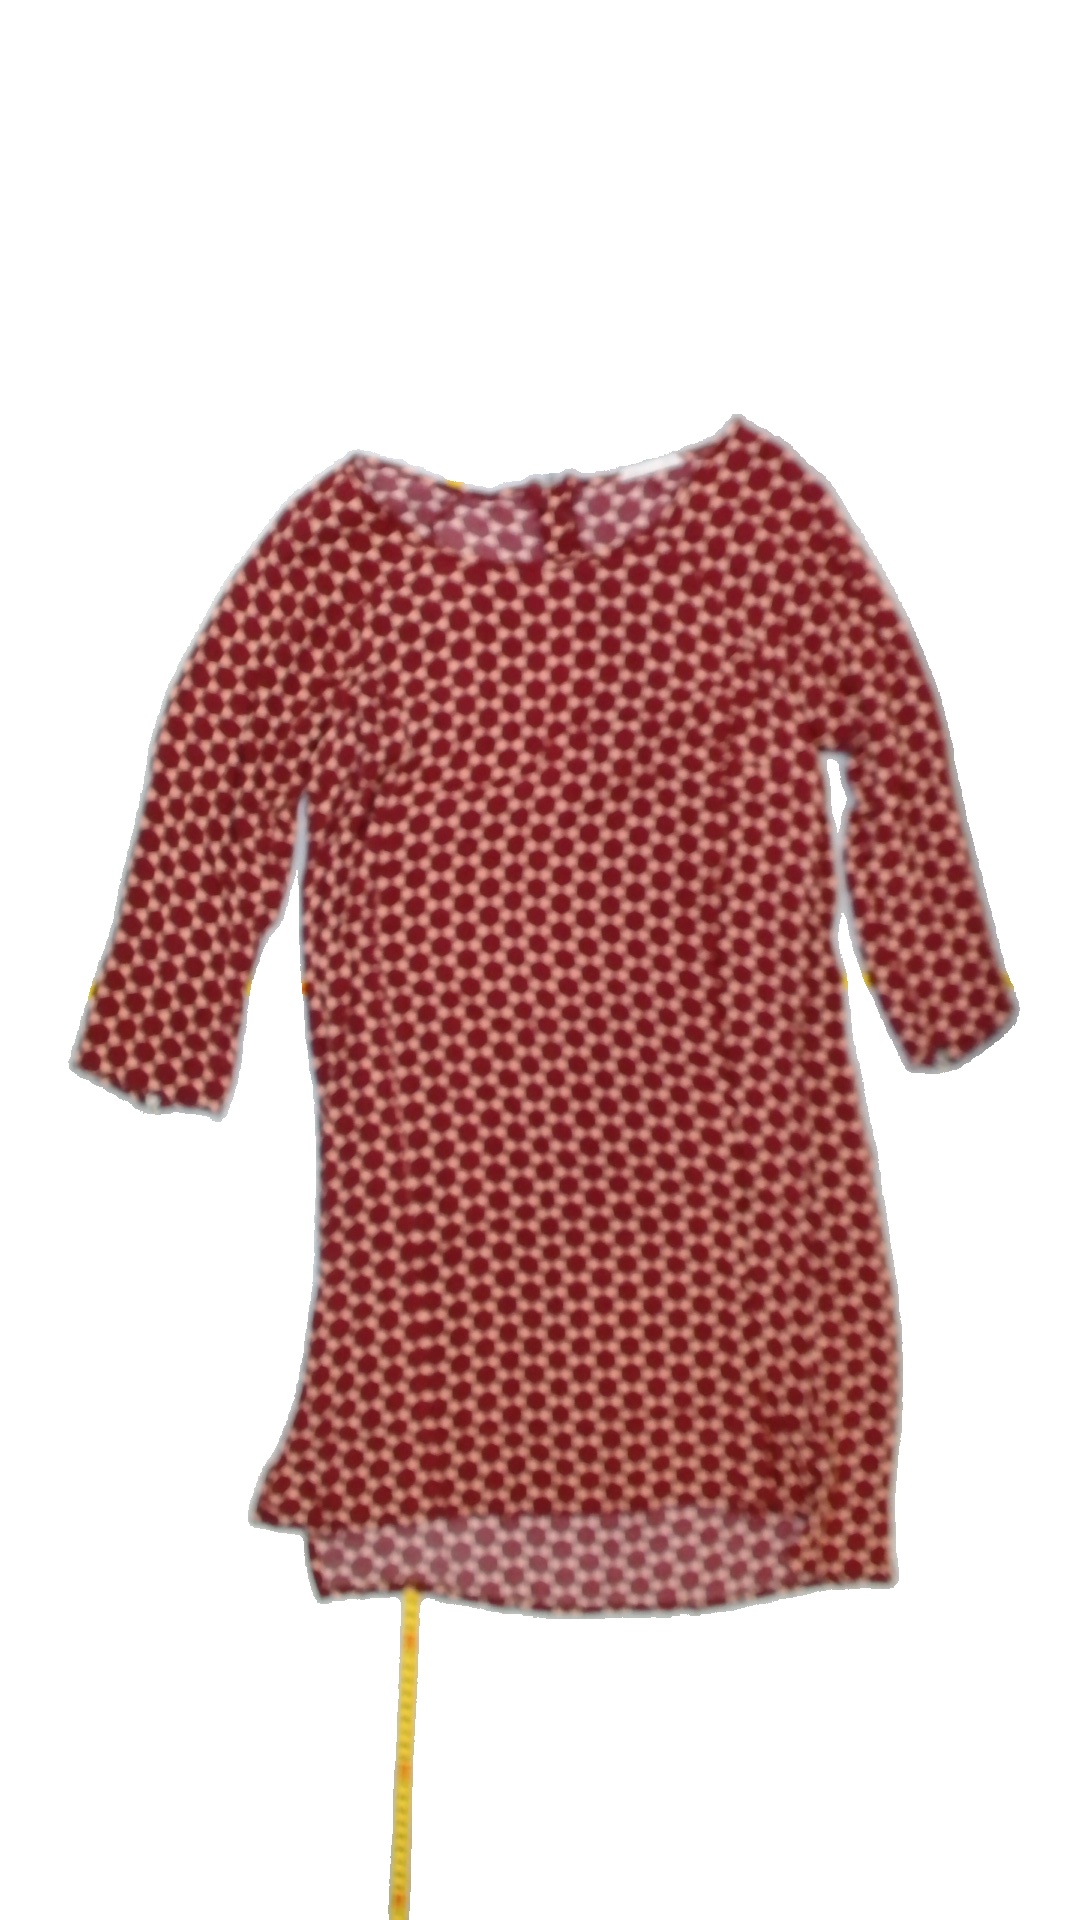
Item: Dress (Ladies)
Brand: Ellos
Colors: Red, Beige
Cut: Regular, C-collar
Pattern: Geometric print
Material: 100% viscose
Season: Summer
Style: No trend
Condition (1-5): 2
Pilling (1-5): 5
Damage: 1 broken twine
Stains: No
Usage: Recycle
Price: <50